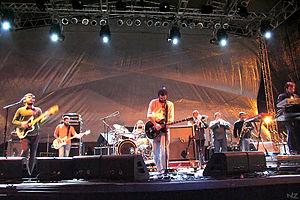
Los Hermanos est un groupe de rock alternatif brésilien, originaire de Rio de Janeiro. Le groupe est formé en 1997 autour de Marcelo Camelo, Rodrigo Amarante, Rodrigo Barba et Bruno Medina. Le groupe devient inactif en 2007, bien qu'il se soit produit à deux reprises à São Paulo et Rio de Janeiro en mars 2009, en première partie de Kraftwerk et Radiohead. Il se reforme en 2010.